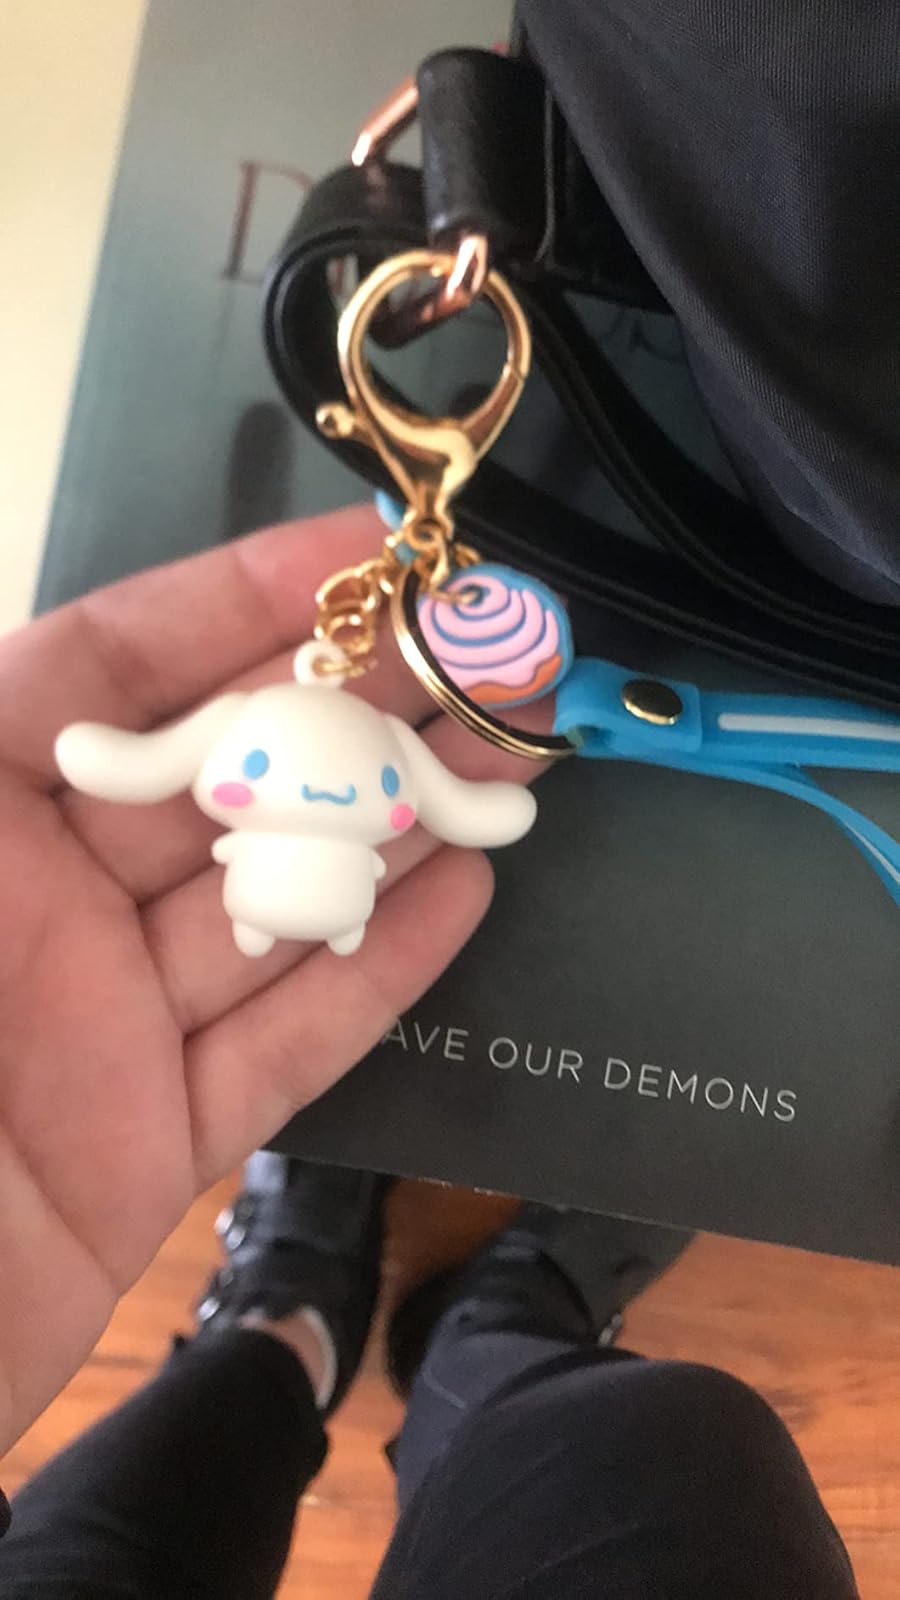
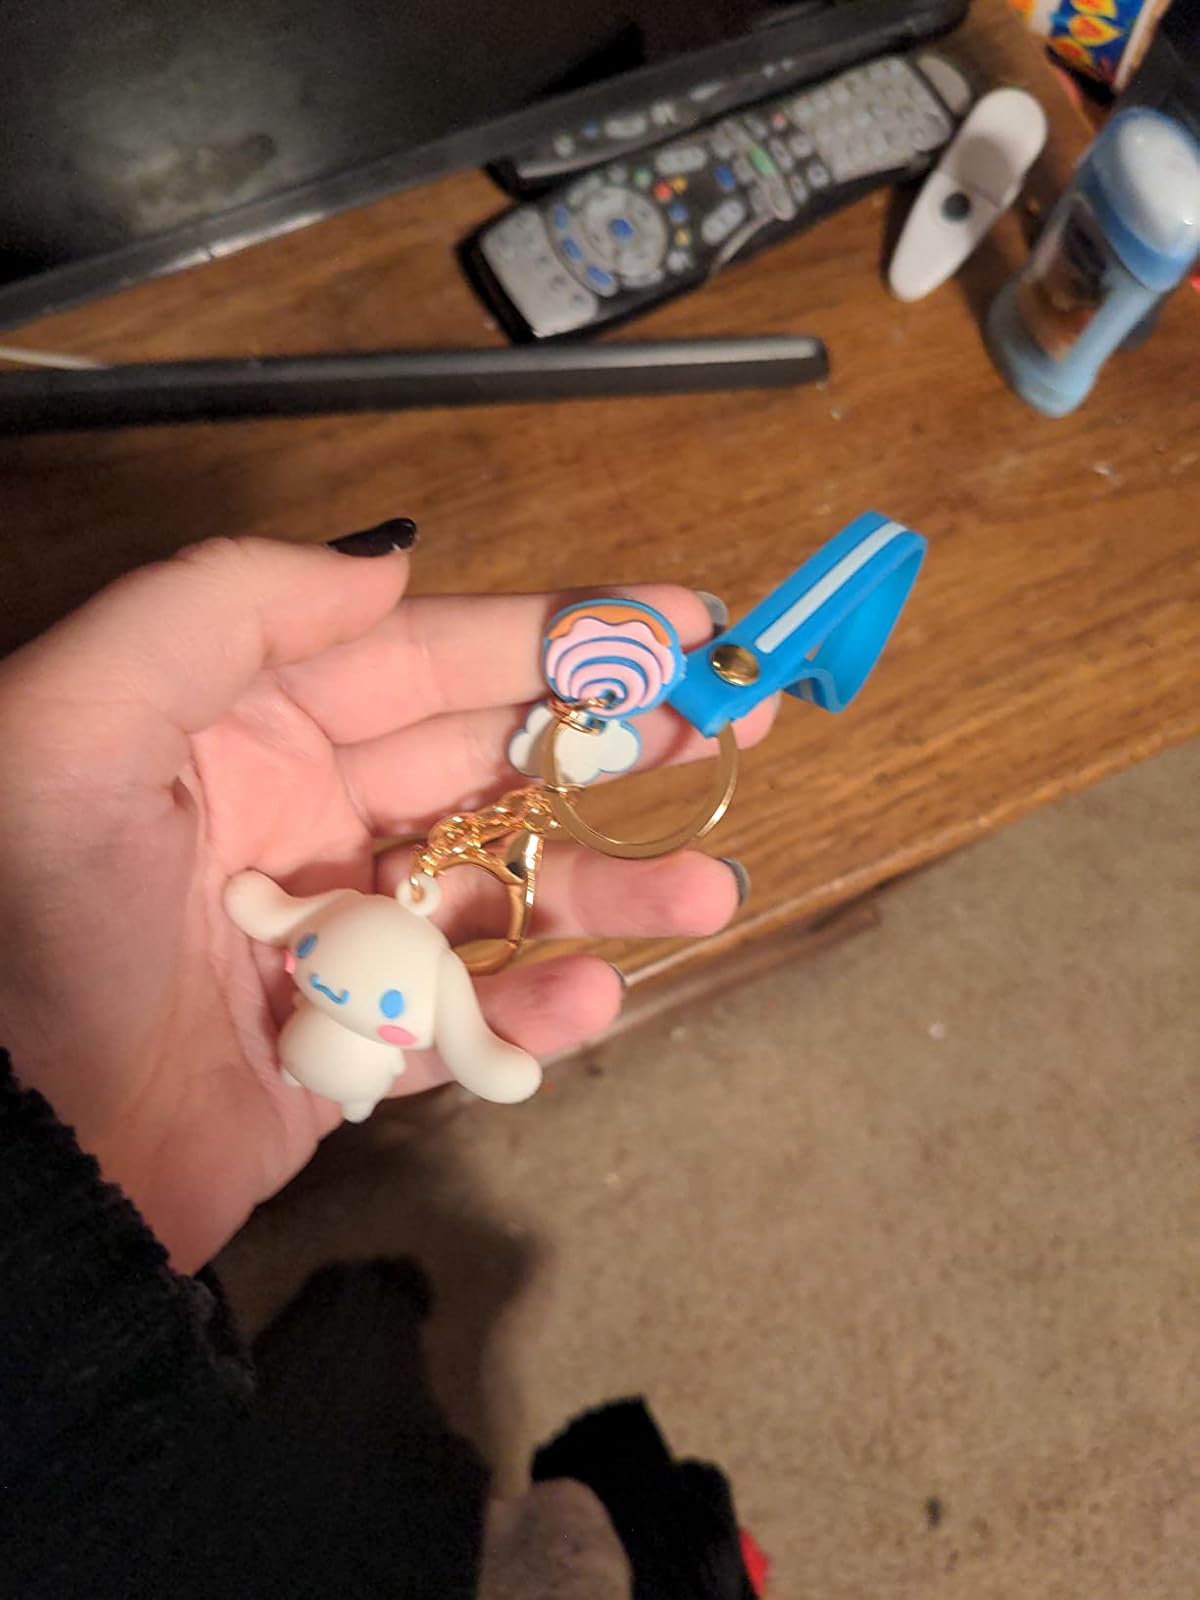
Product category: accessories_keychain
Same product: yes